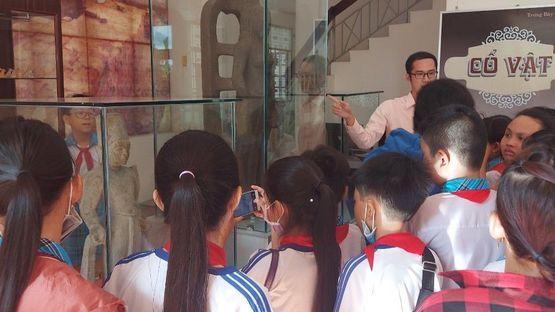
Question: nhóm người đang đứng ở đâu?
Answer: đang đứng ở một bảo tàng